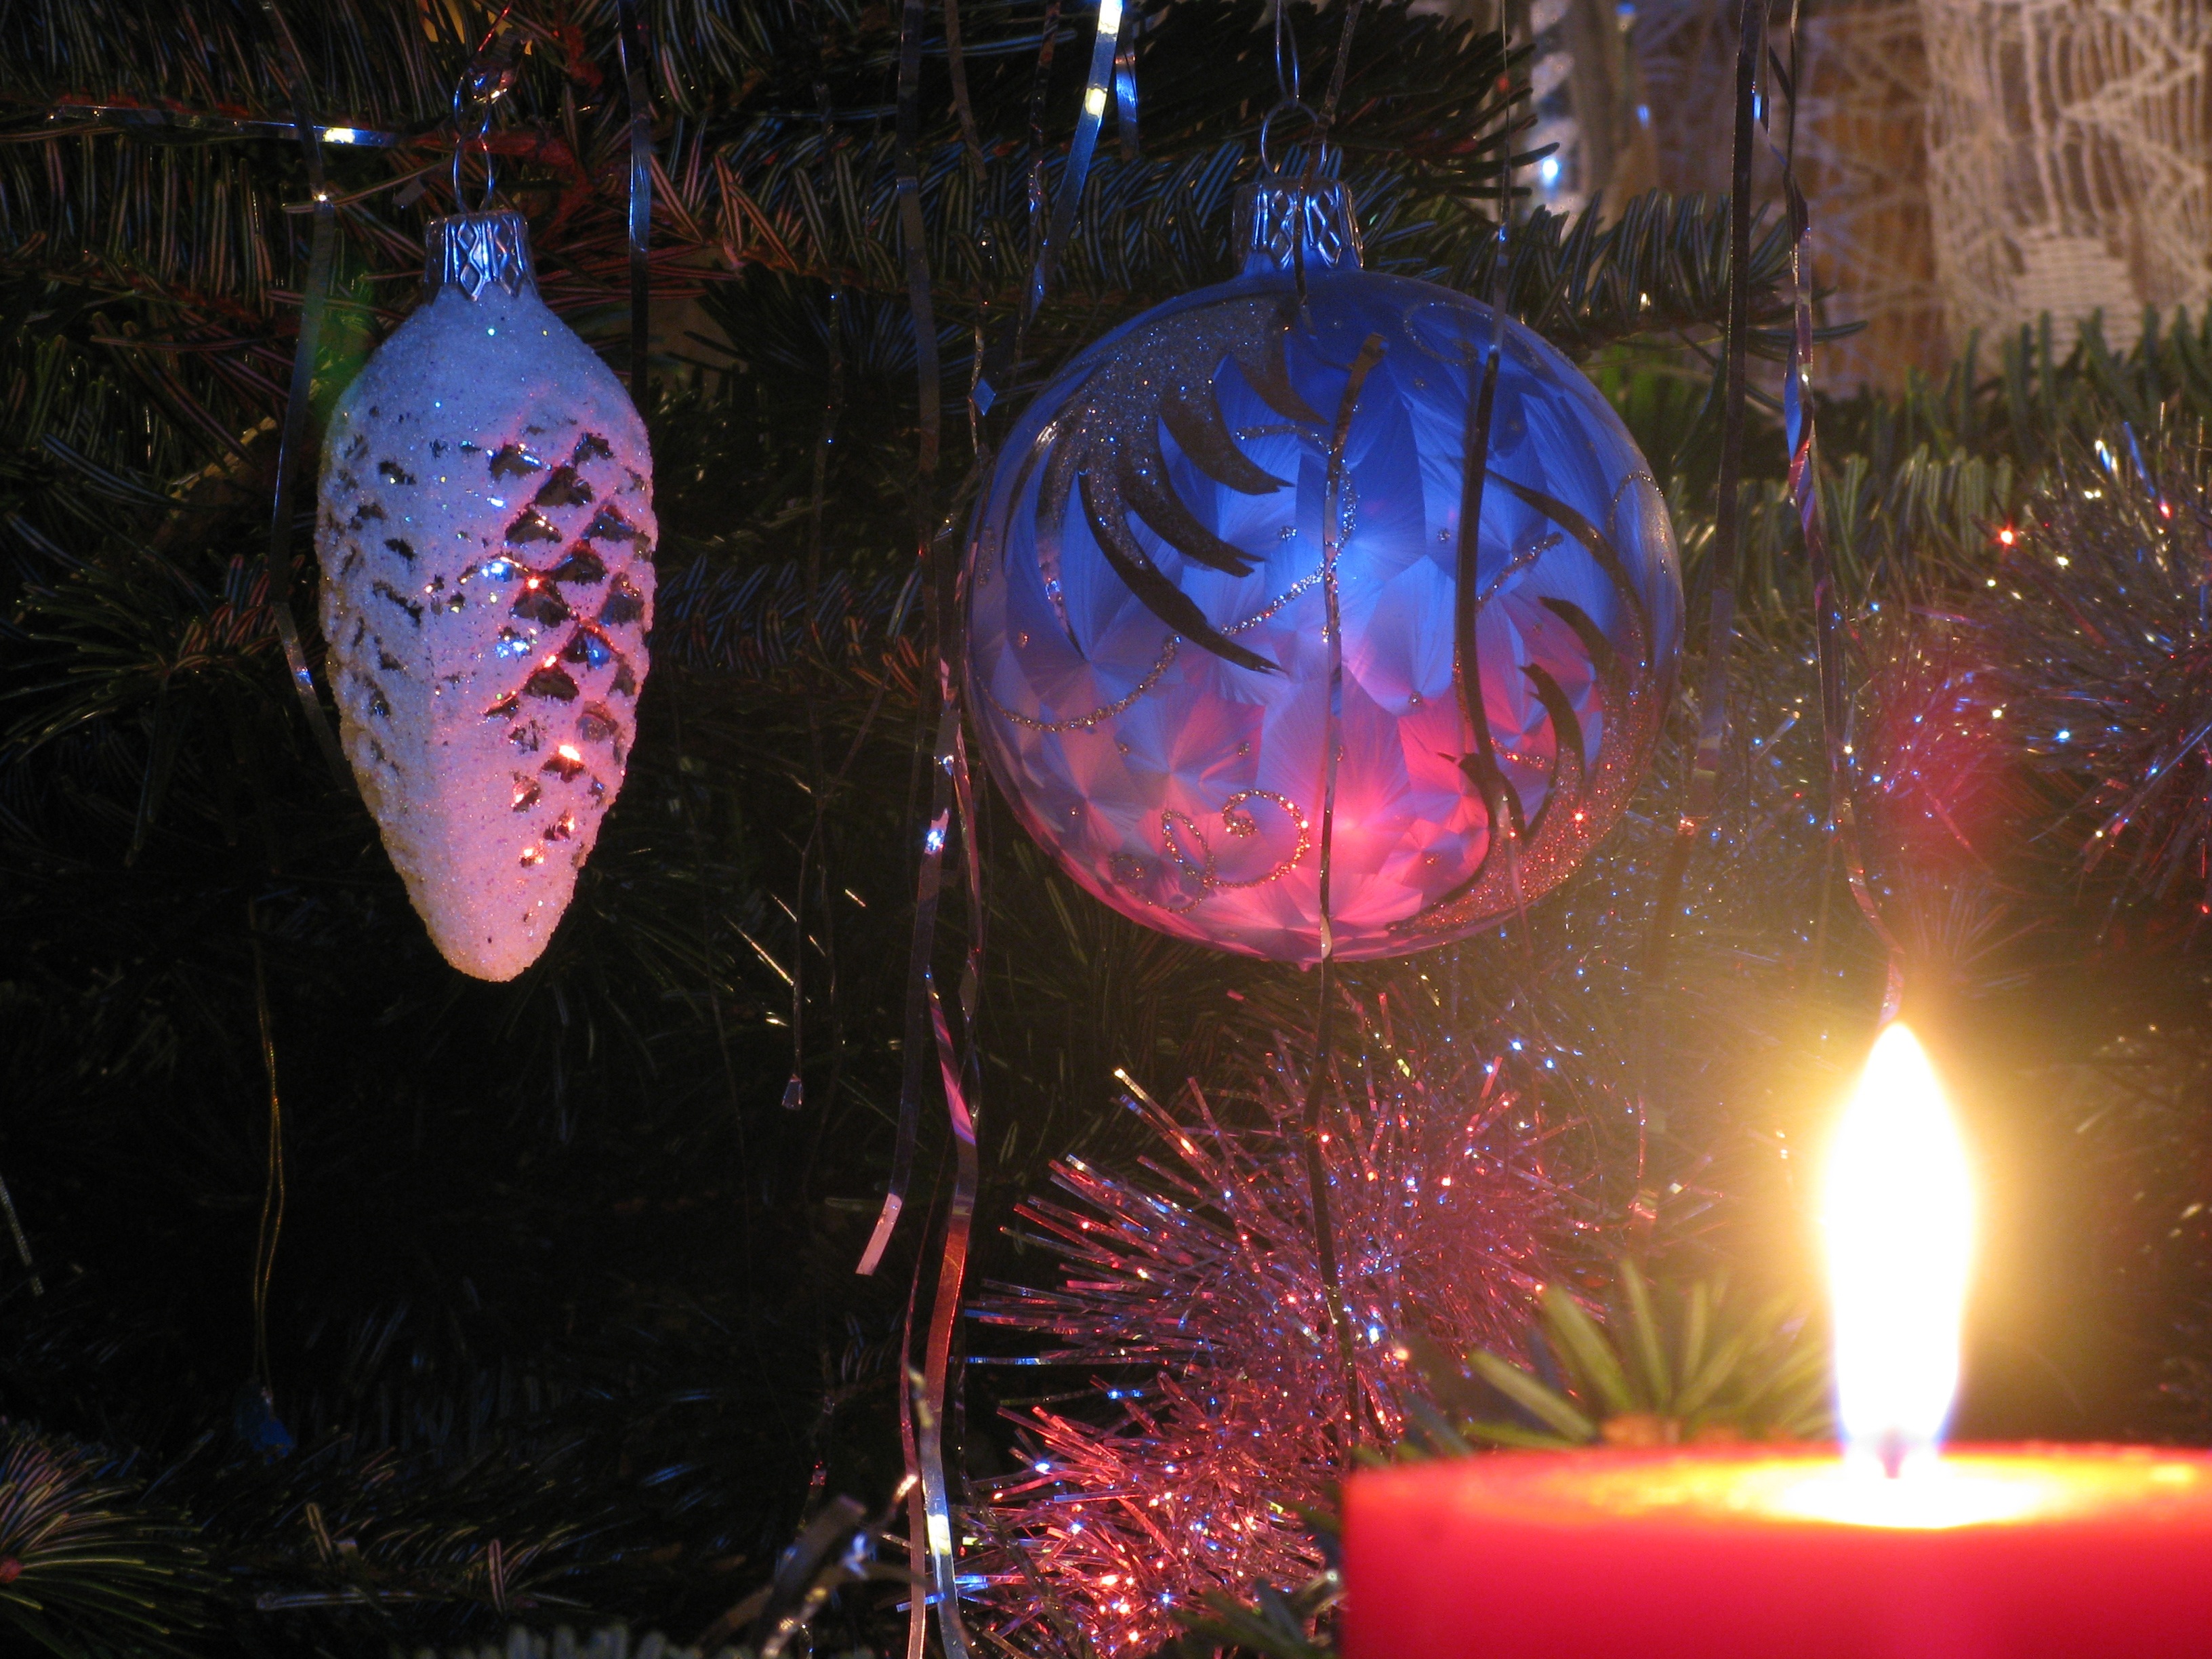
light, holiday, flame, christmas, lighting, ornament, advent, christmas decoration, wax, christmas lights, burning candle